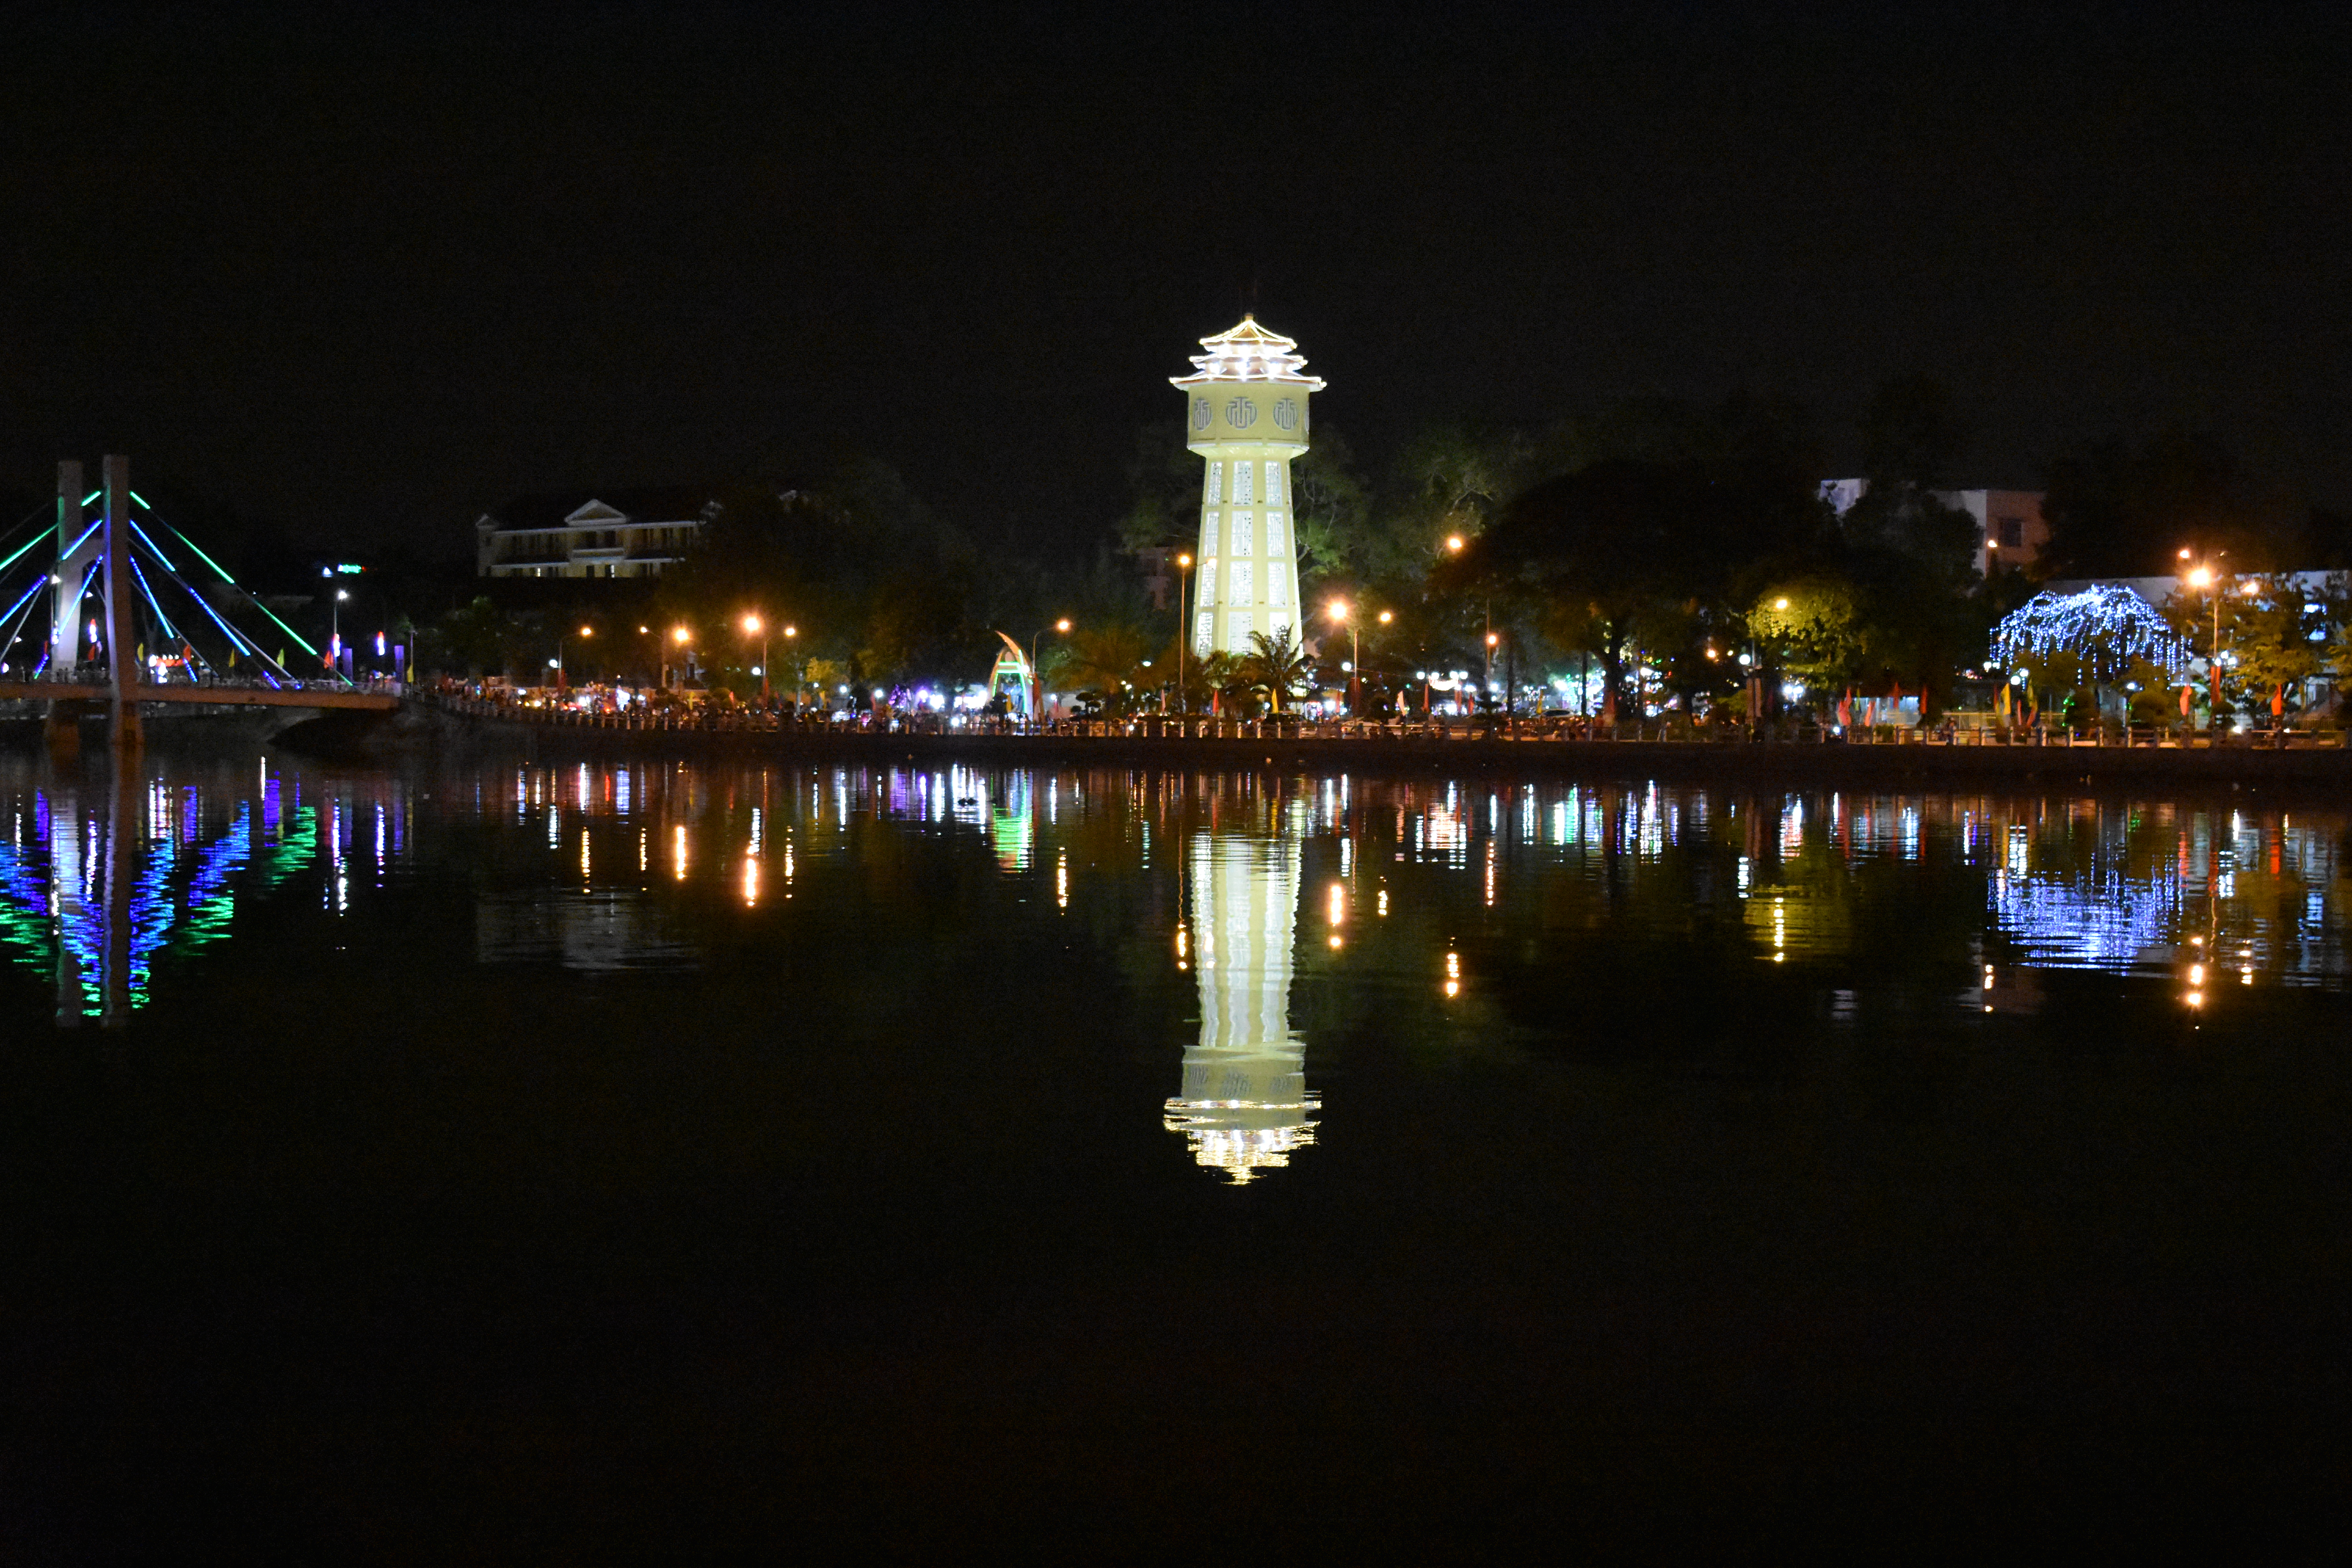
city, night, reflection, water, landmark, sky, light, lighting, architecture, river, tower, waterway, reflecting pool, darkness, metropolitan area, tree, tourist attraction, cloud, midnight, metropolis, tourism, building, monument, symmetry